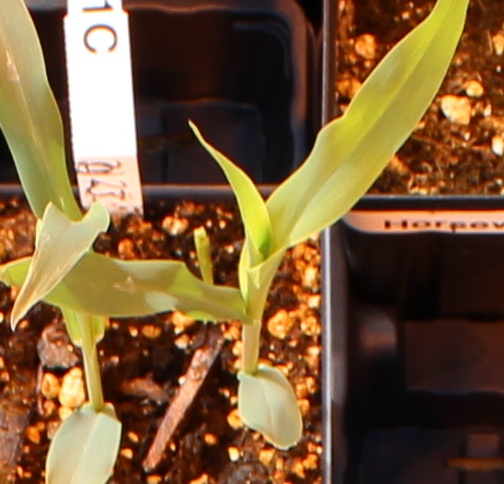
Label: Corn